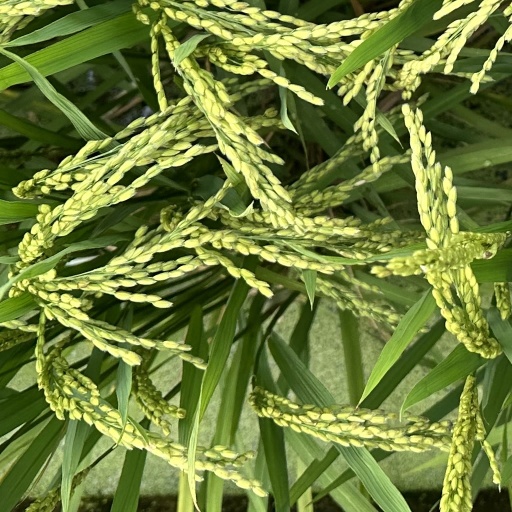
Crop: rice